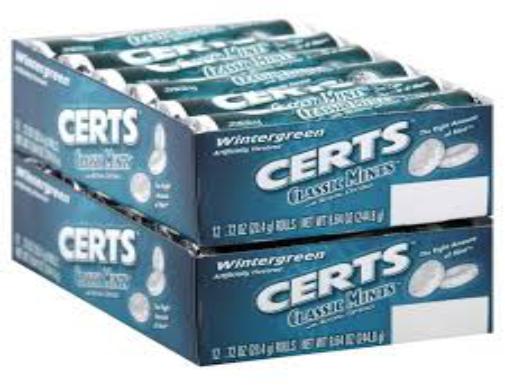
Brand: Certs
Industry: Food